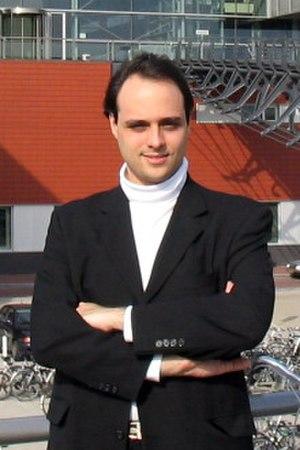
Juan Manuel Abras Contel, est un compositeur de musique classique, chef d'orchestre et musicologue né en Suède d'origine européenne et de nationalité européenne et argentine.